The Ballad of the Salty Sea

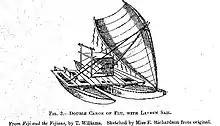
Former Fijian catamaran – 19th century

On october 31, 1913, the Pacific Ocean becomes calm after a terrible storm. Russian pirate Rasputin sails aboard a Fijian catamaran, when his second Cranio spots two young unconscious castaways in a lifeboat, off Bougainville Island (Solomon Islands). They are brought on board, Rasputin hoping to obtain a ransom from their family. After waking up, they explain that they are two cousins, Pandora and Cain Groovesnore. They were sailing aboard their yacht when it burned down, leaving them as the only survivors. Their family, Groovesnore, of Sydney (Australia), is an important dynasty at the head of the South Seas.